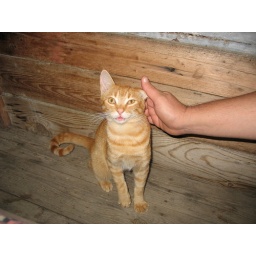
A cat in my house in Gorno Cerovene, Bulgaria.